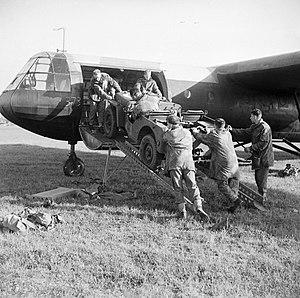
L'Airspeed Horsa est un planeur d'assaut de la Seconde Guerre mondiale. C'est le plus gros planeur de charge utilisé par les forces alliées durant la Seconde Guerre mondiale après le GAL 49 Hamilcar et le plus produit avec 3 644 exemplaires au total.